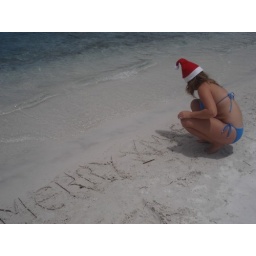
Merry Xmas in sand on the beach